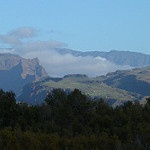
Scene: Outdoor